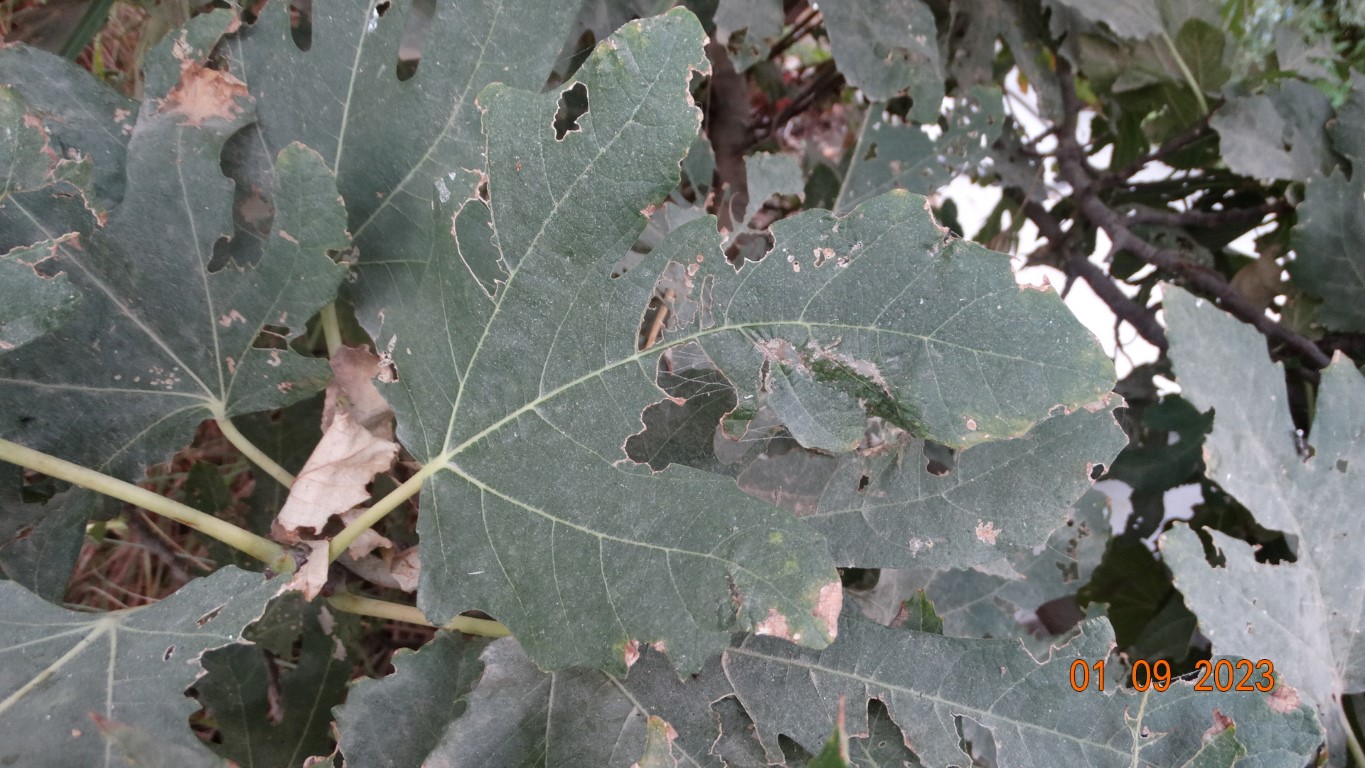
Label: infected